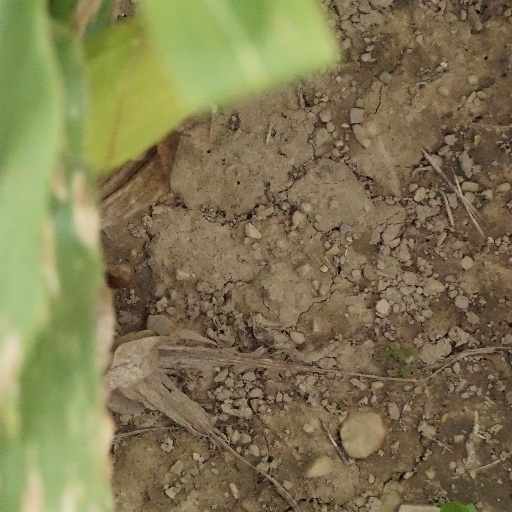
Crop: maize; corn